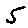
Label: 5